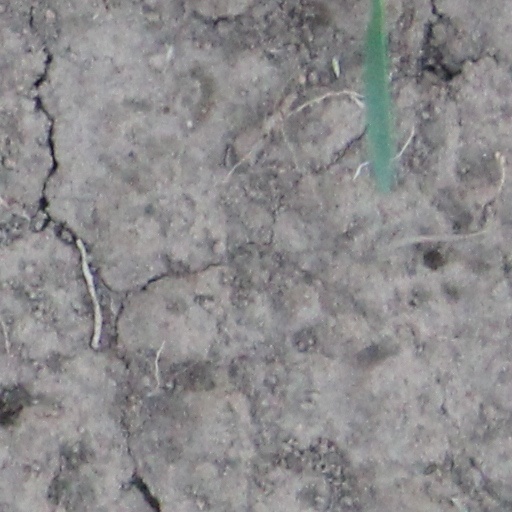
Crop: wheat